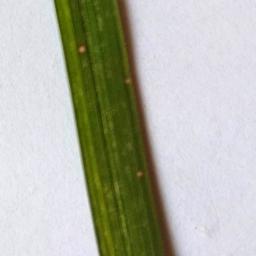
Label: Rice___Leaf_Blast